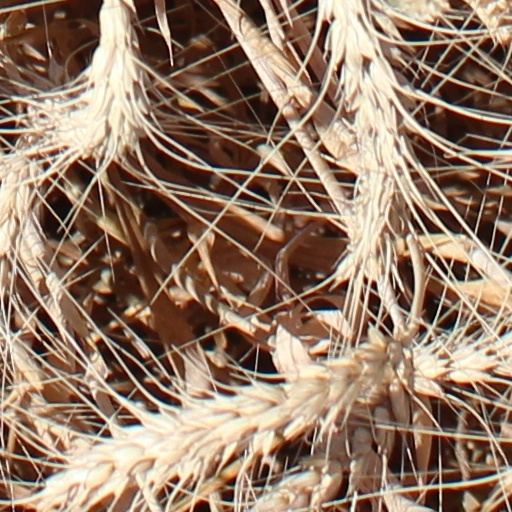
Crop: wheat